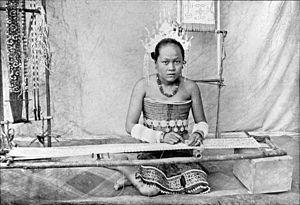
Femme iban (Sea Dayak) (Sarawak, Bornéo)"
Le Sarawak est l'un des deux États de Malaisie orientale. Il est situé sur l'île de Bornéo et couvre un tiers de la superficie de la Malaisie. Il compte 2,6 millions d'habitants, dont 50 % font partie de tribus indigènes. Son territoire, en grande partie couvert par la jungle et les mangroves, est riche en matières premières, en ressources hydrauliques et en ressources agricoles, qui sont largement exploitées.